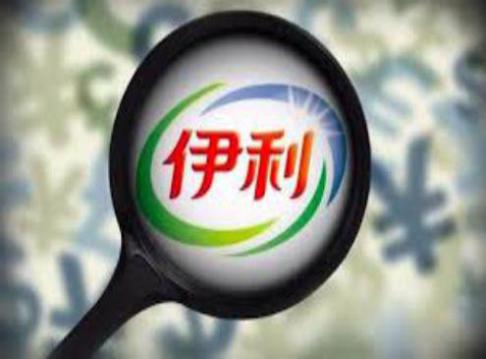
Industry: Food